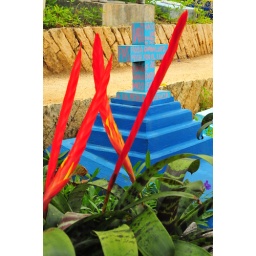
Blue cross against red spades